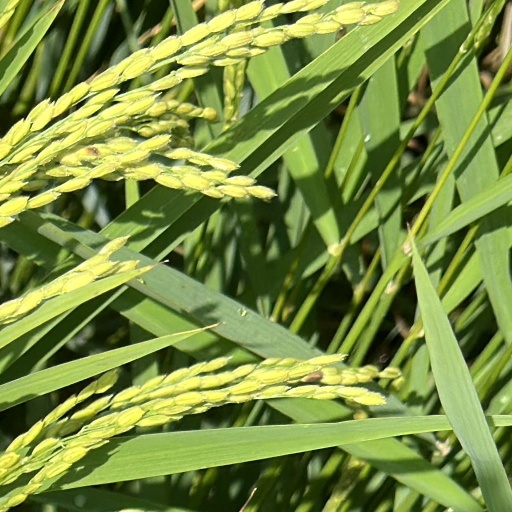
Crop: rice